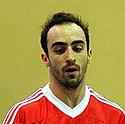
Age: 26